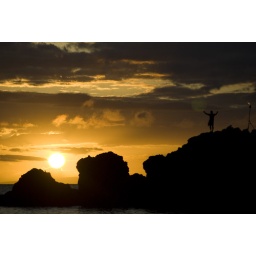
Tiki Lighting at black rock in Ka'anapali.